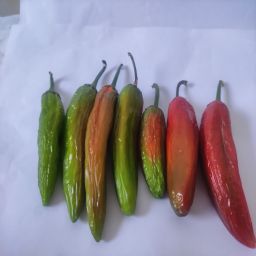
Crop: New Mexico Green Chile
Quality: Old